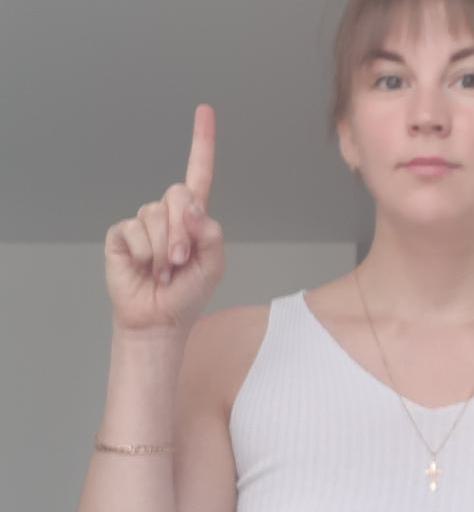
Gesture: one